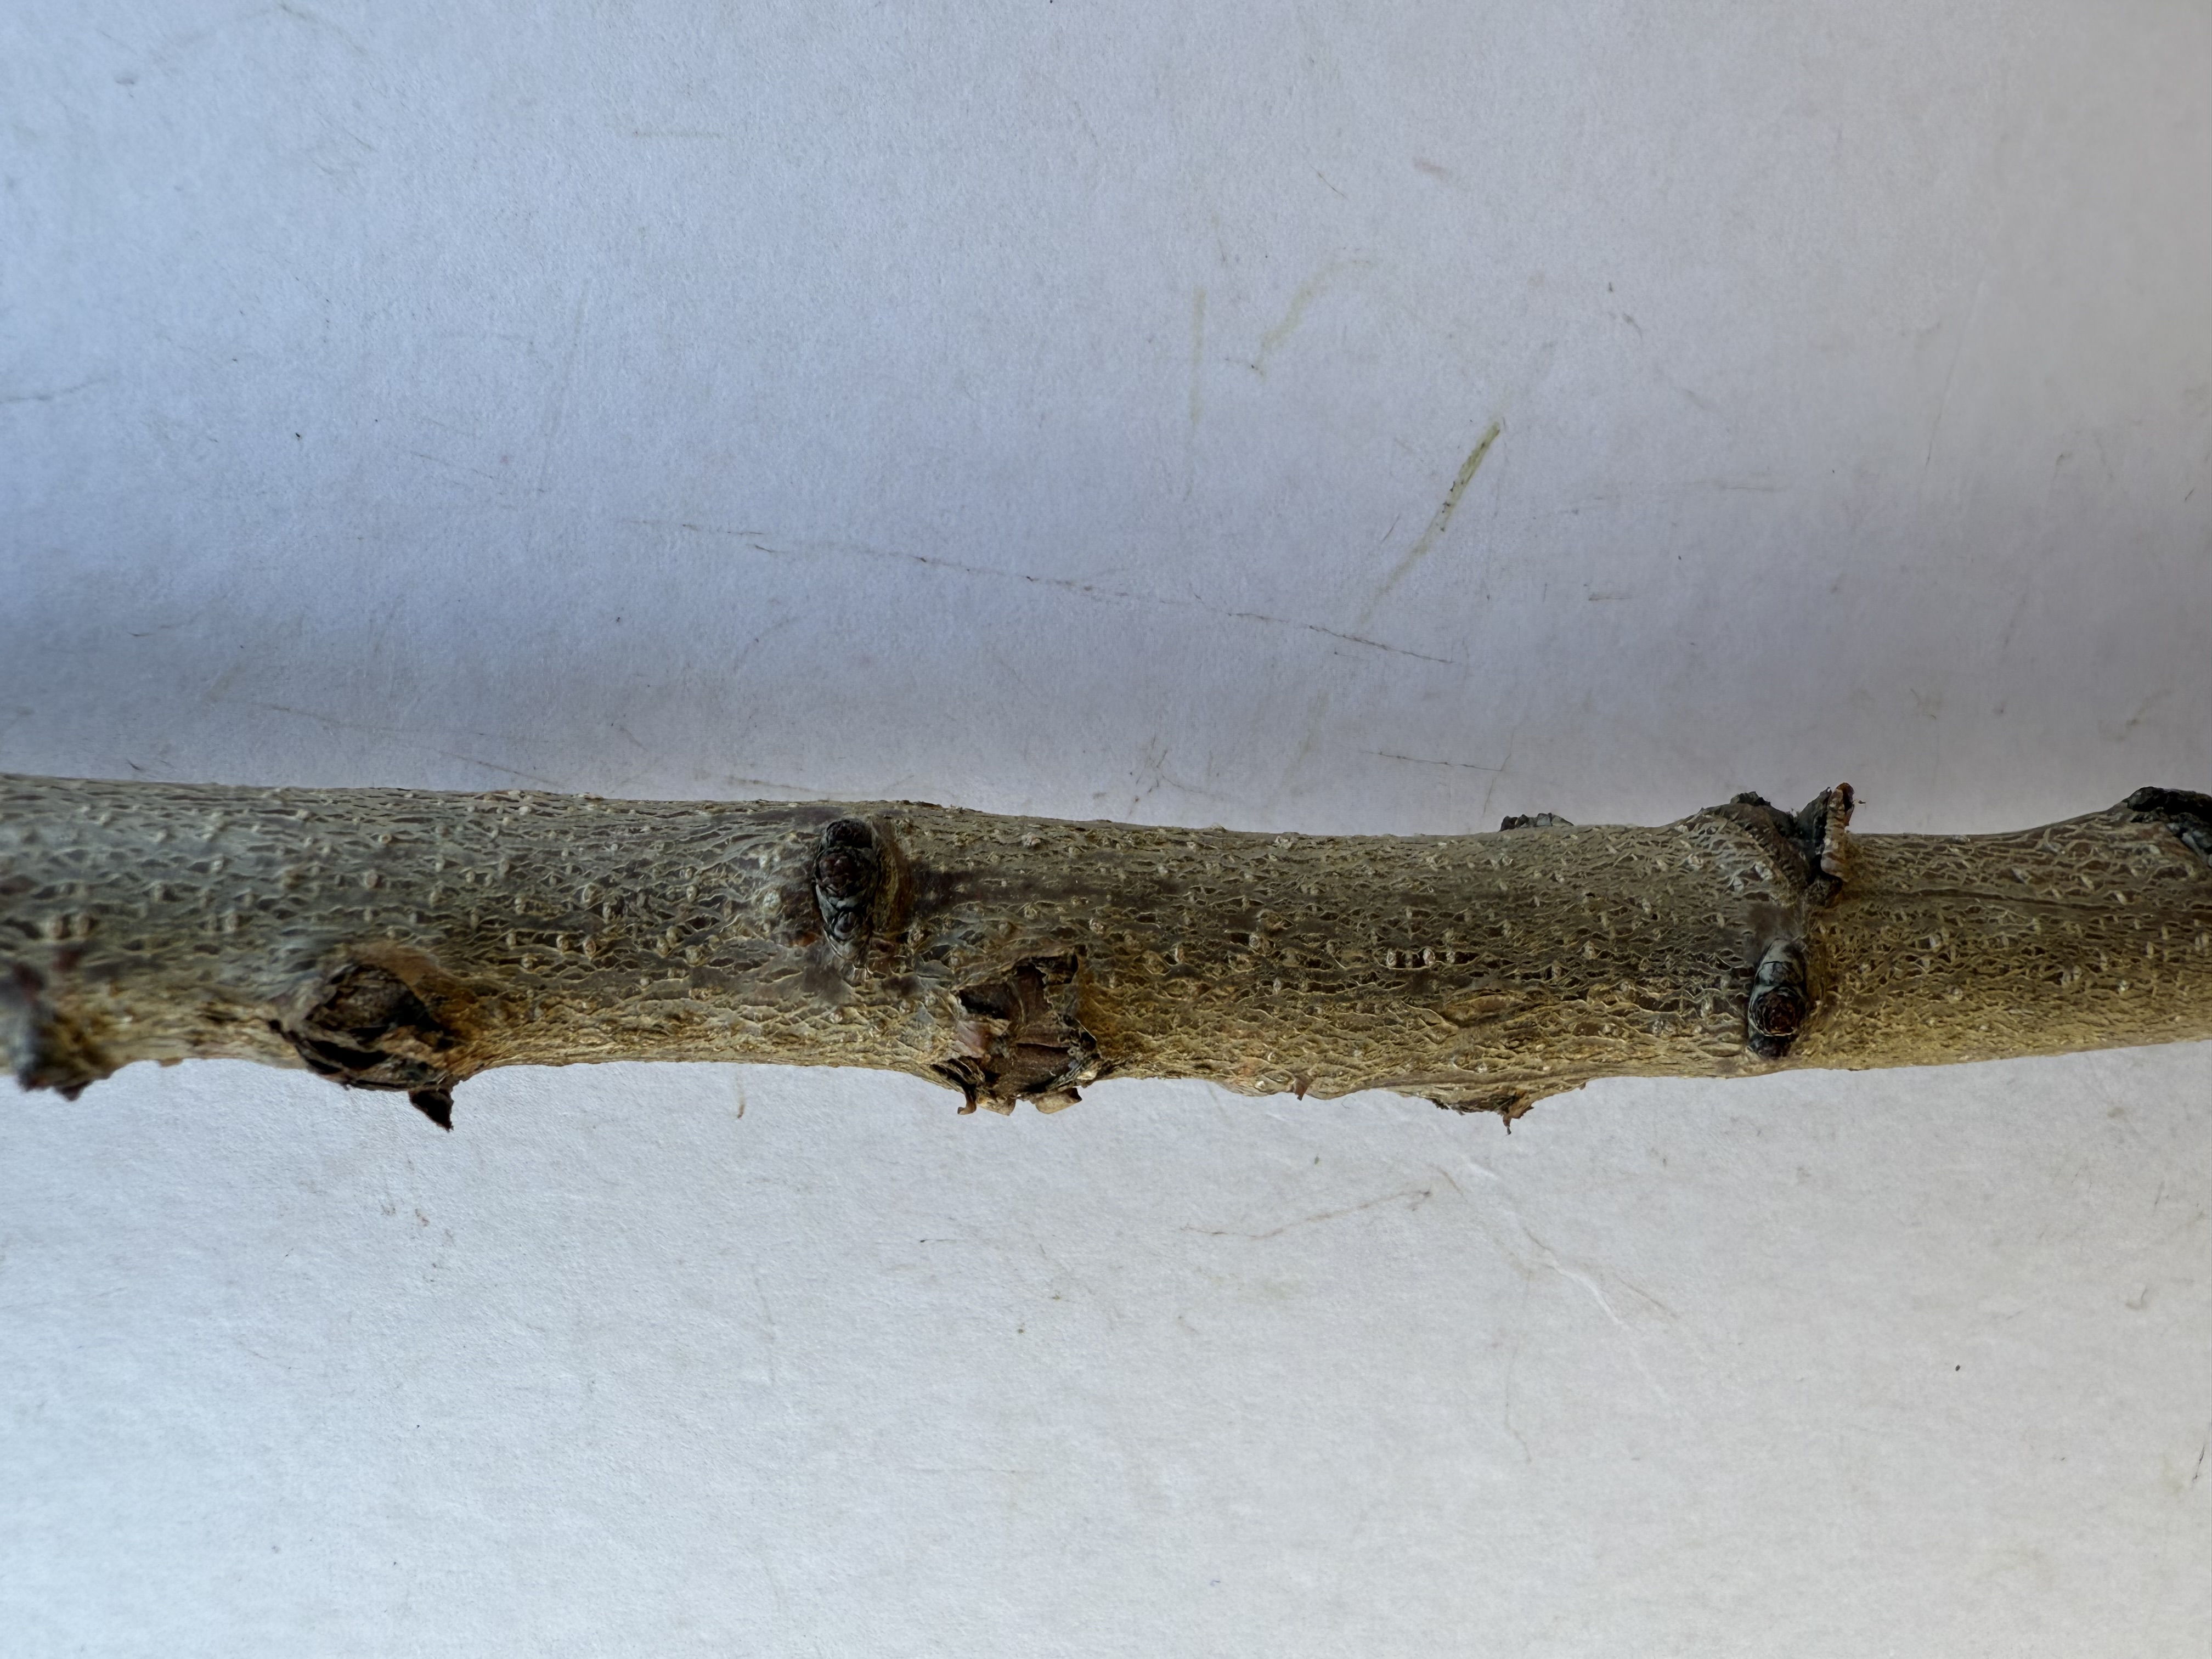
Variety: Sekerpare Apricot